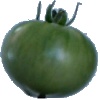
Label: Tomato not Ripened 1